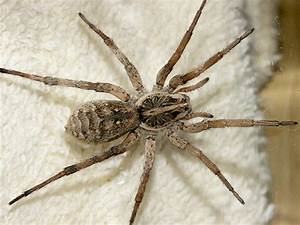
Label: spider